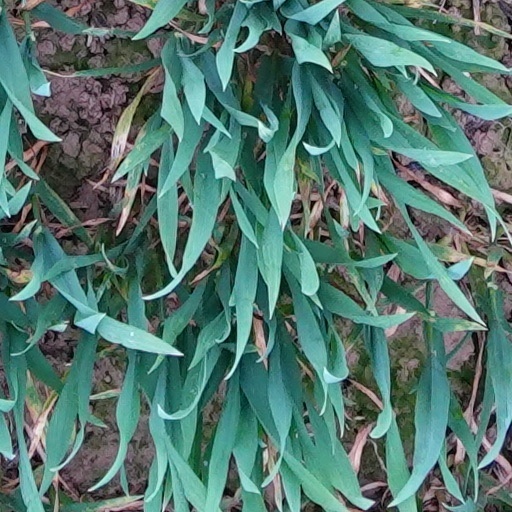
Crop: wheat